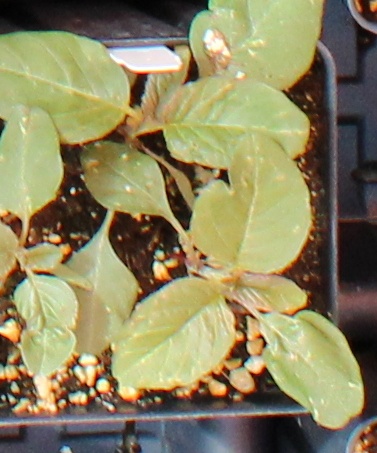
Label: Redroot Pigweed